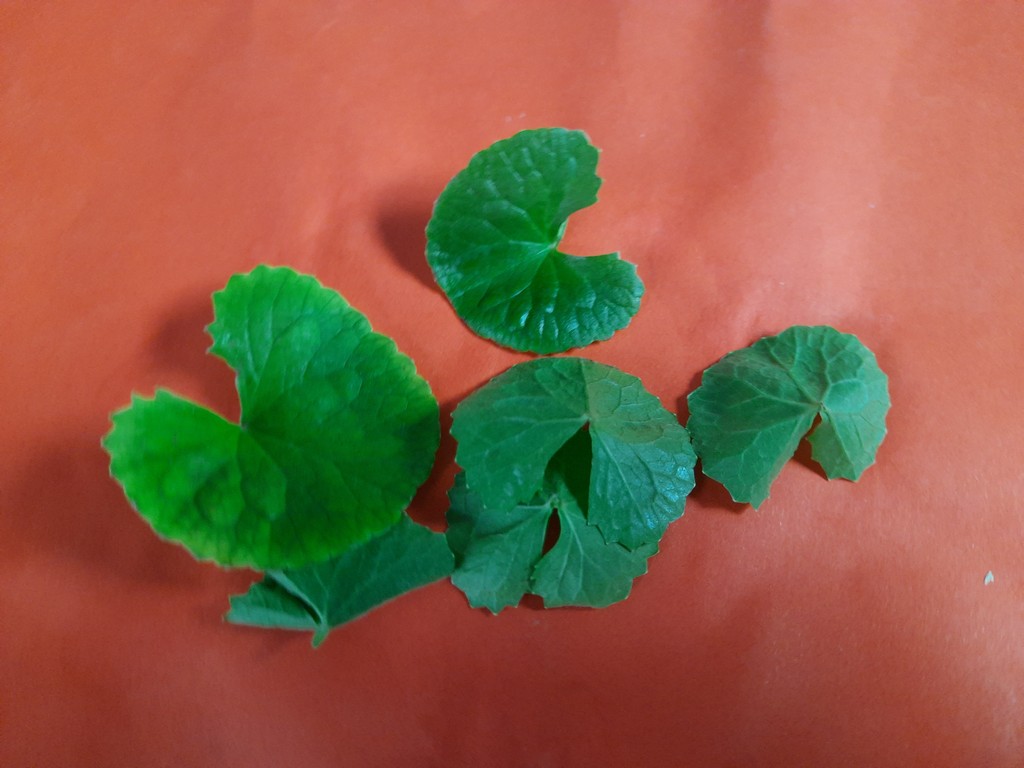
Label: Healthy